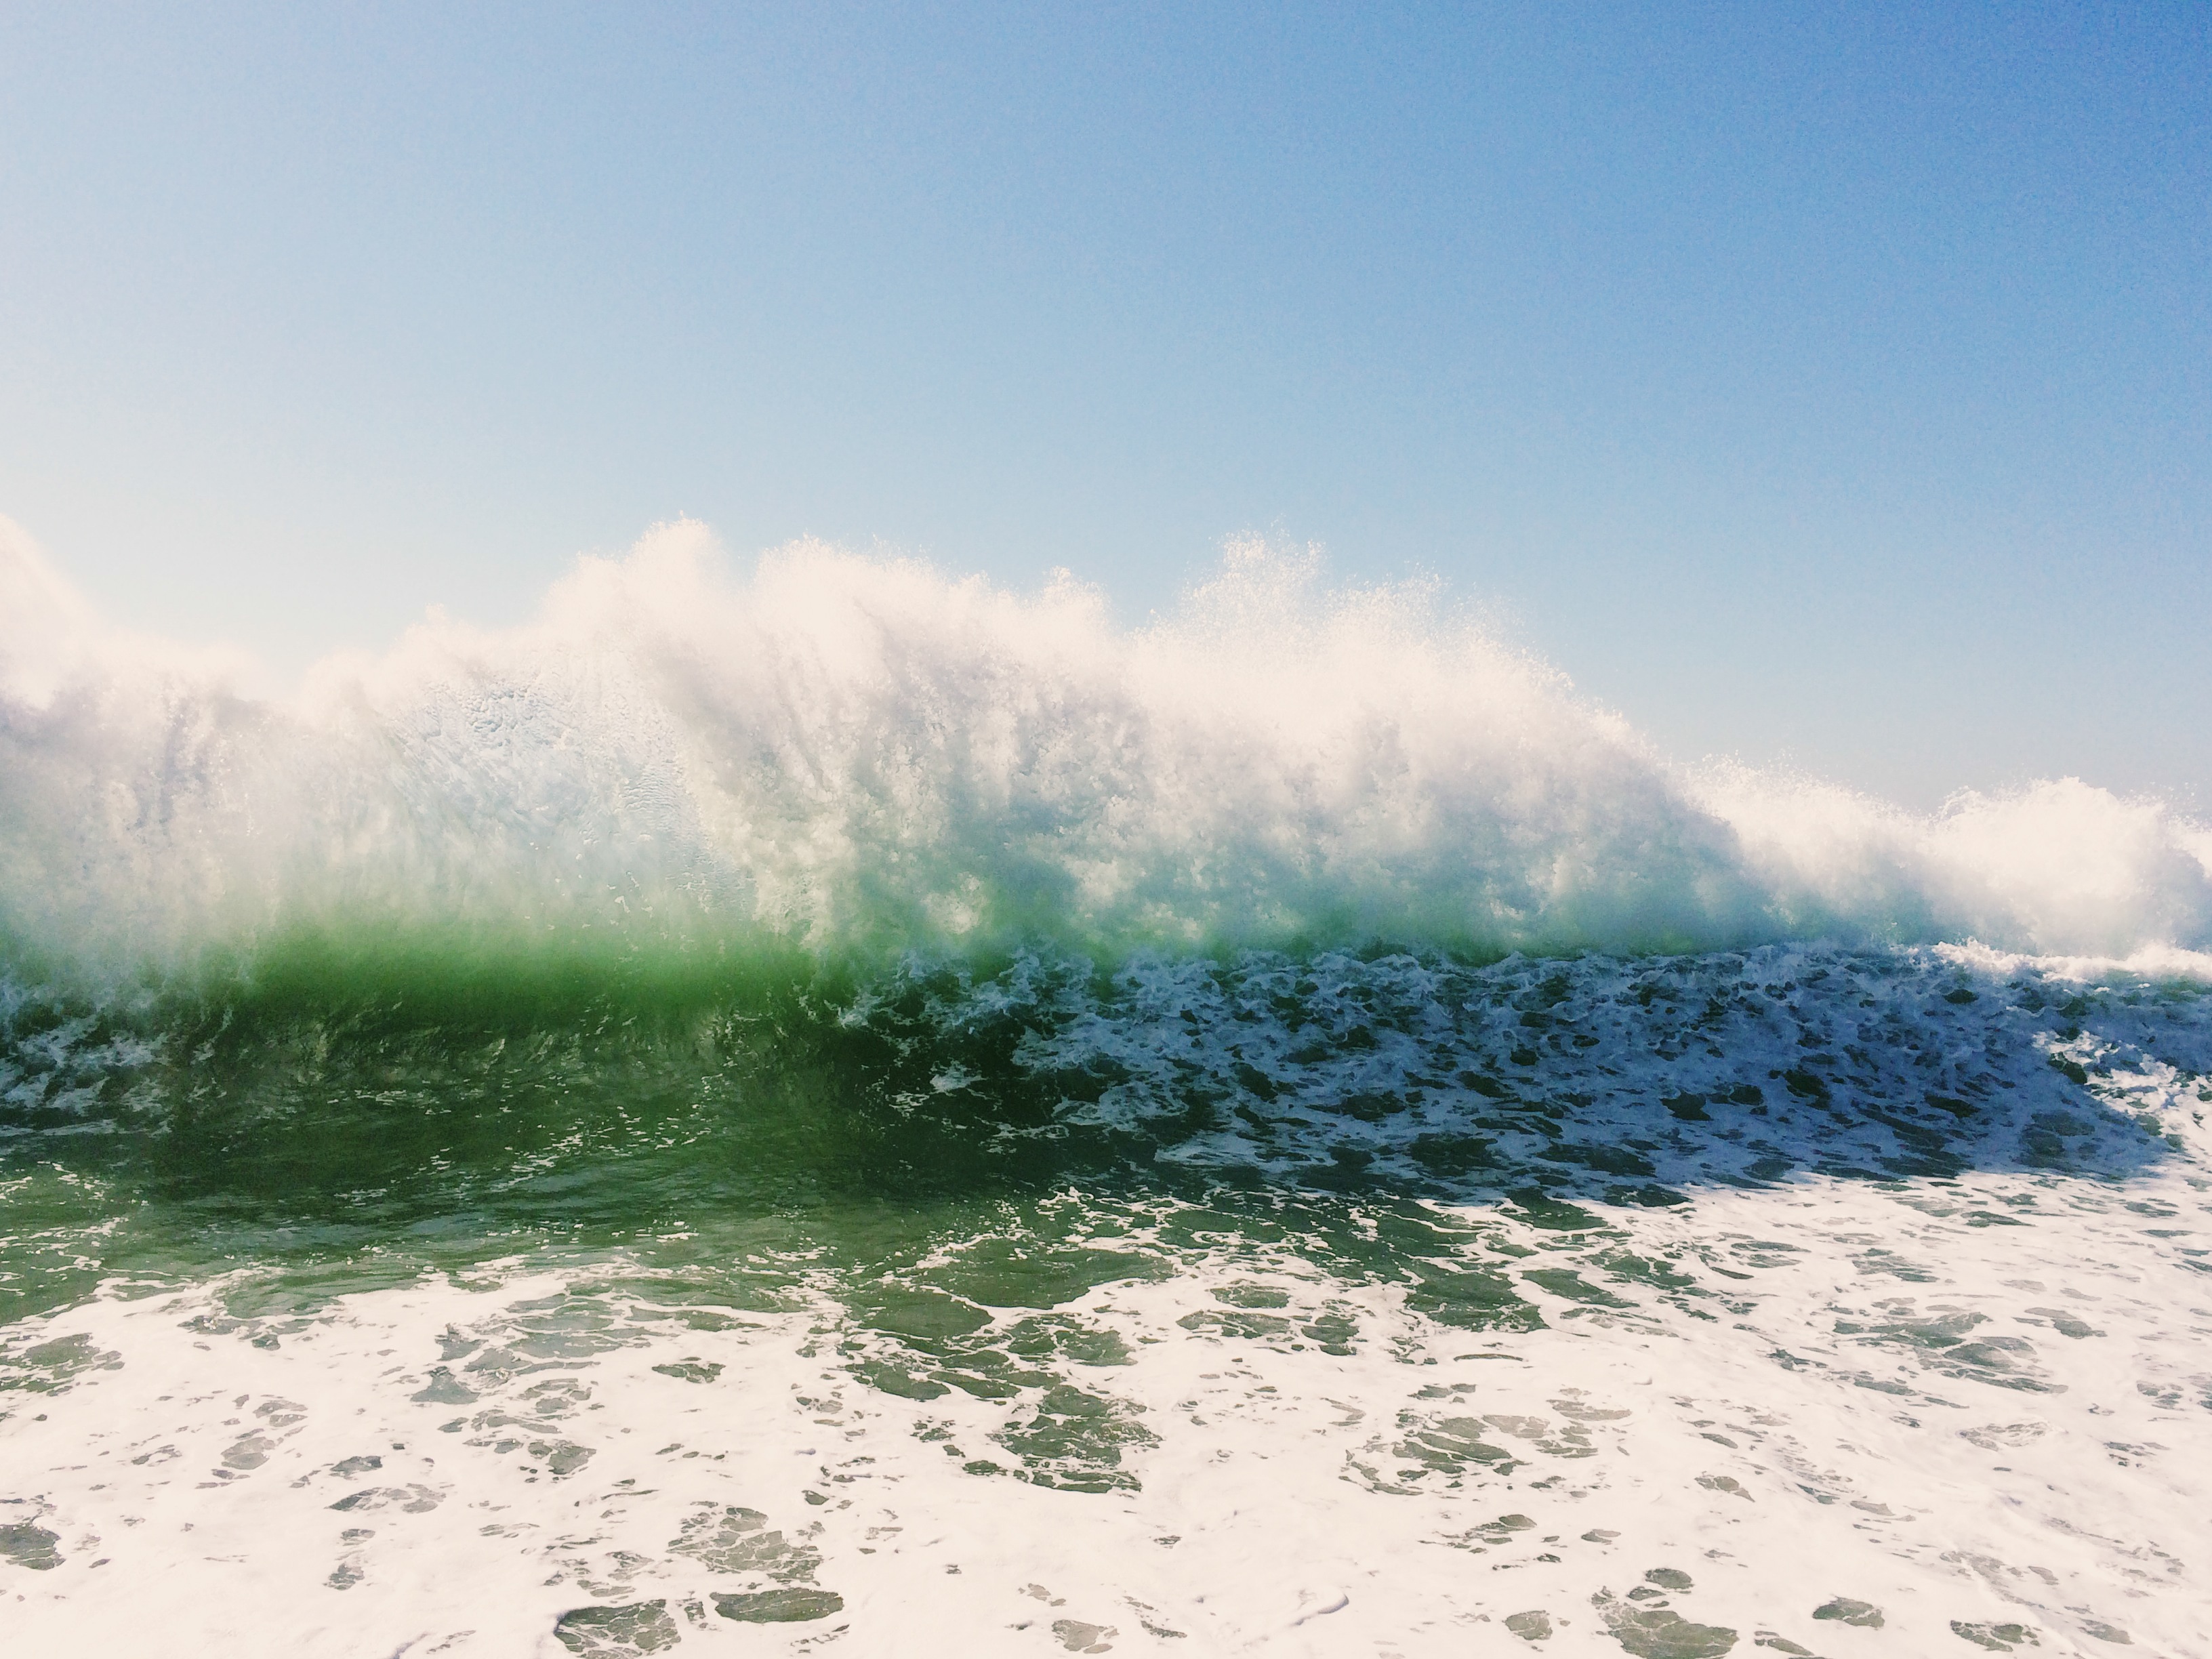
sea, coast, water, sand, ocean, horizon, cloud, sunlight, shore, wave, wind, splash, weather, sunny, waves, natural environment, atmospheric phenomenon, wind wave